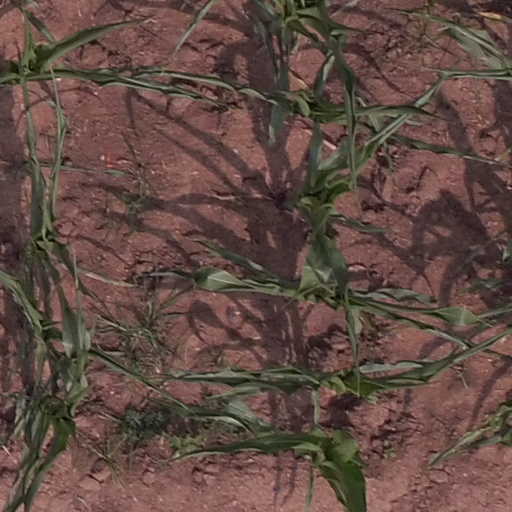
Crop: maize; corn